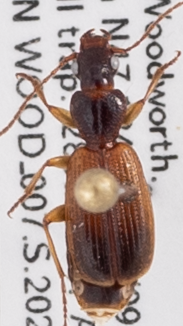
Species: Cymindis neglecta
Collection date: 2020-07-28
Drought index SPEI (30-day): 0.03
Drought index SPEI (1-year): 1.01
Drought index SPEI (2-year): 1.28